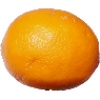
Label: Lemon Meyer 1